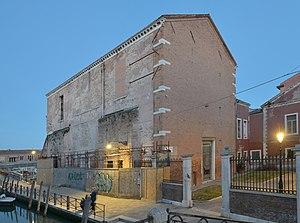
Église et Rio di Sant'Anna à Venise.